A Chronicle of Tahrir Square

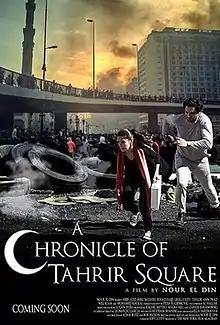
Film poster

A Chronicle of Tahrir square is a 2014 American-Egyptian independent historic short film written and directed by Nour Zaki.